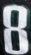
Number: 8